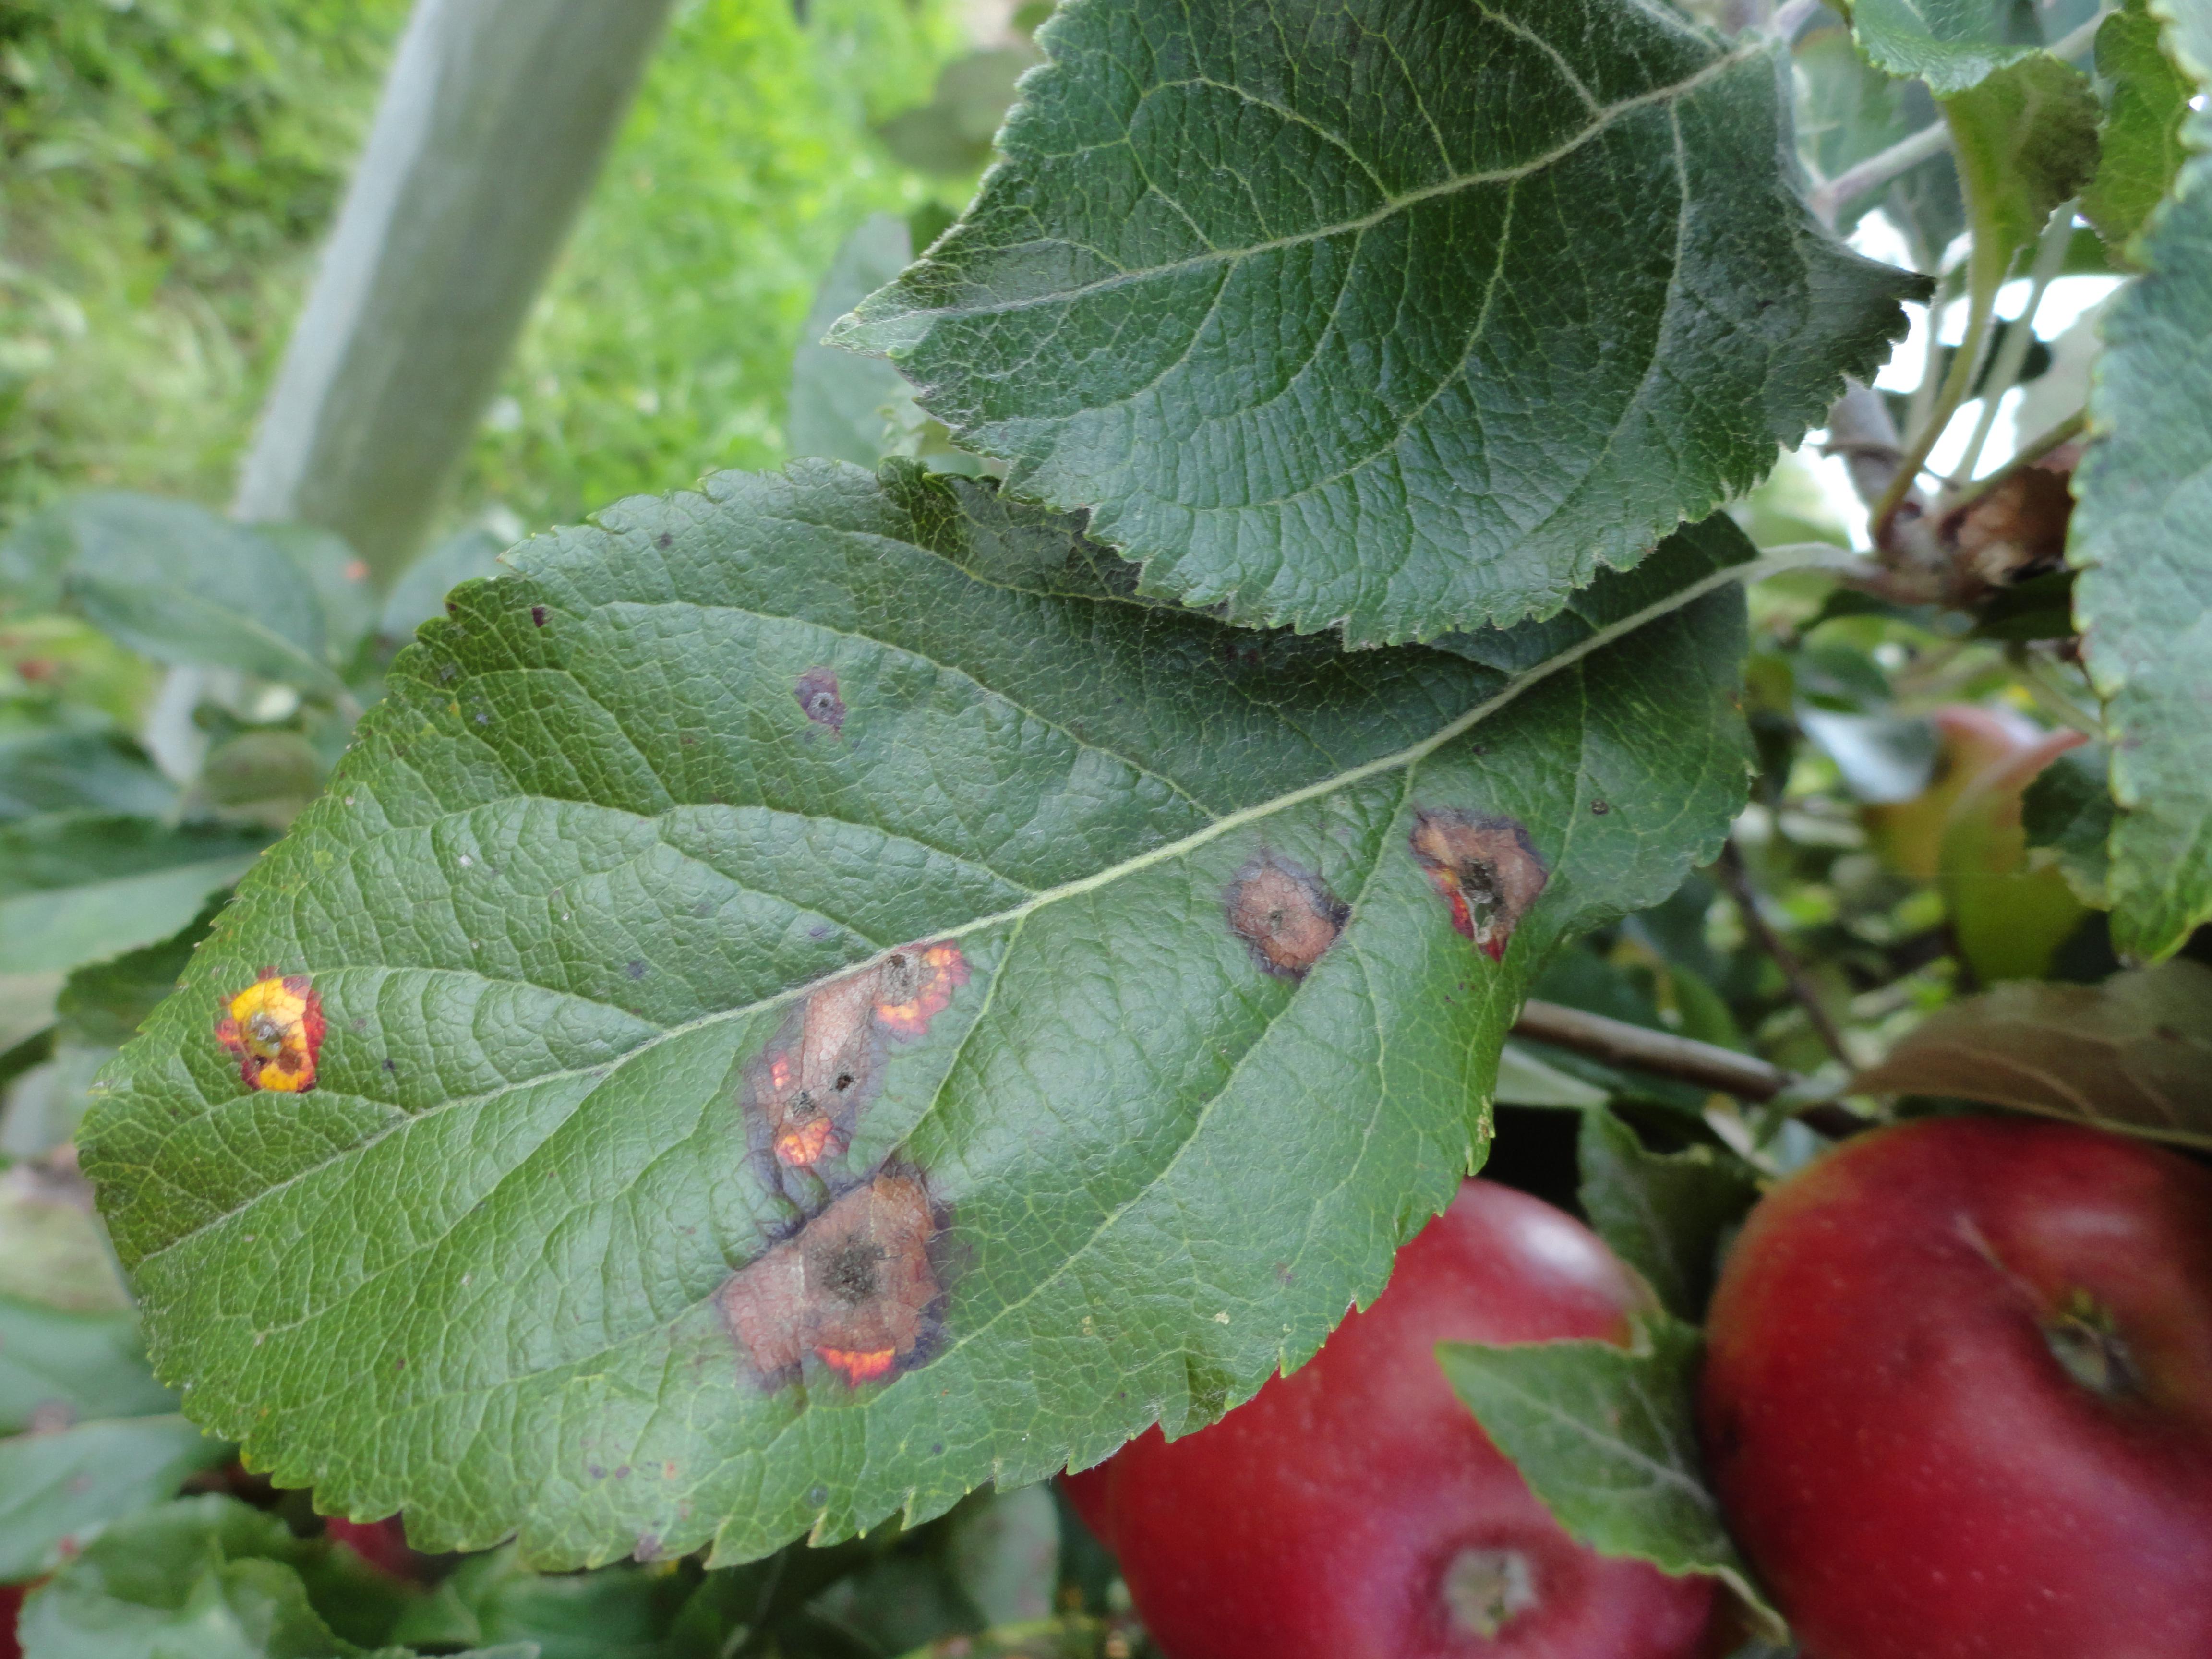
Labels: rust